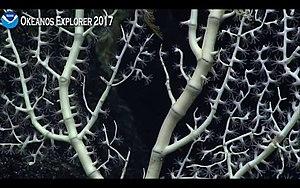
Une colonie de ""corail bambou"" (famille des Isididae) observée dans les abysses par la mission Okeanos Explorer au large des îles Samoa.
Les Isididae constituent une famille de coraux alcyonaires de l'ordre des Alcyonacea. Ce sont des coraux abyssaux, souvent appelés « coraux bambous » en raison de leur métamérisation marquée.